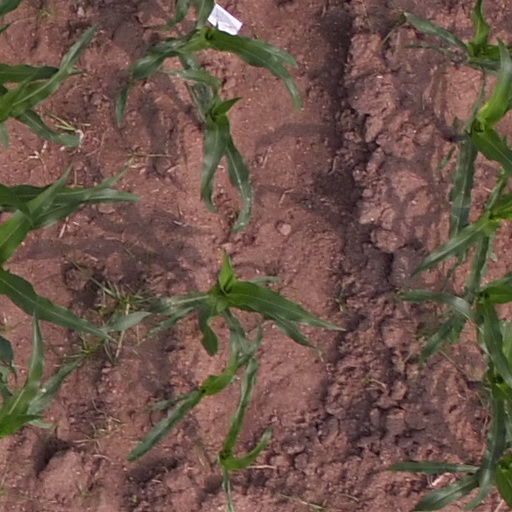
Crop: maize; corn